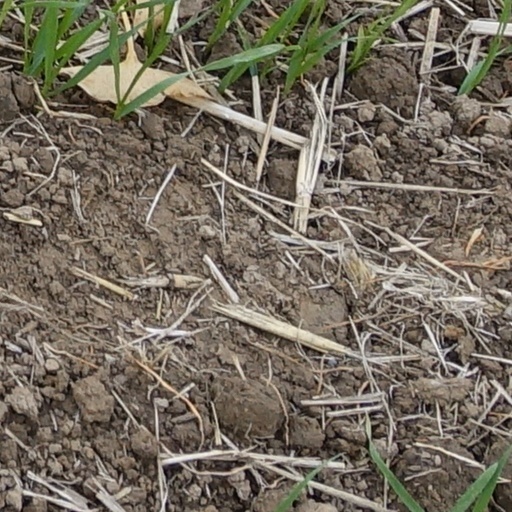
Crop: wheat